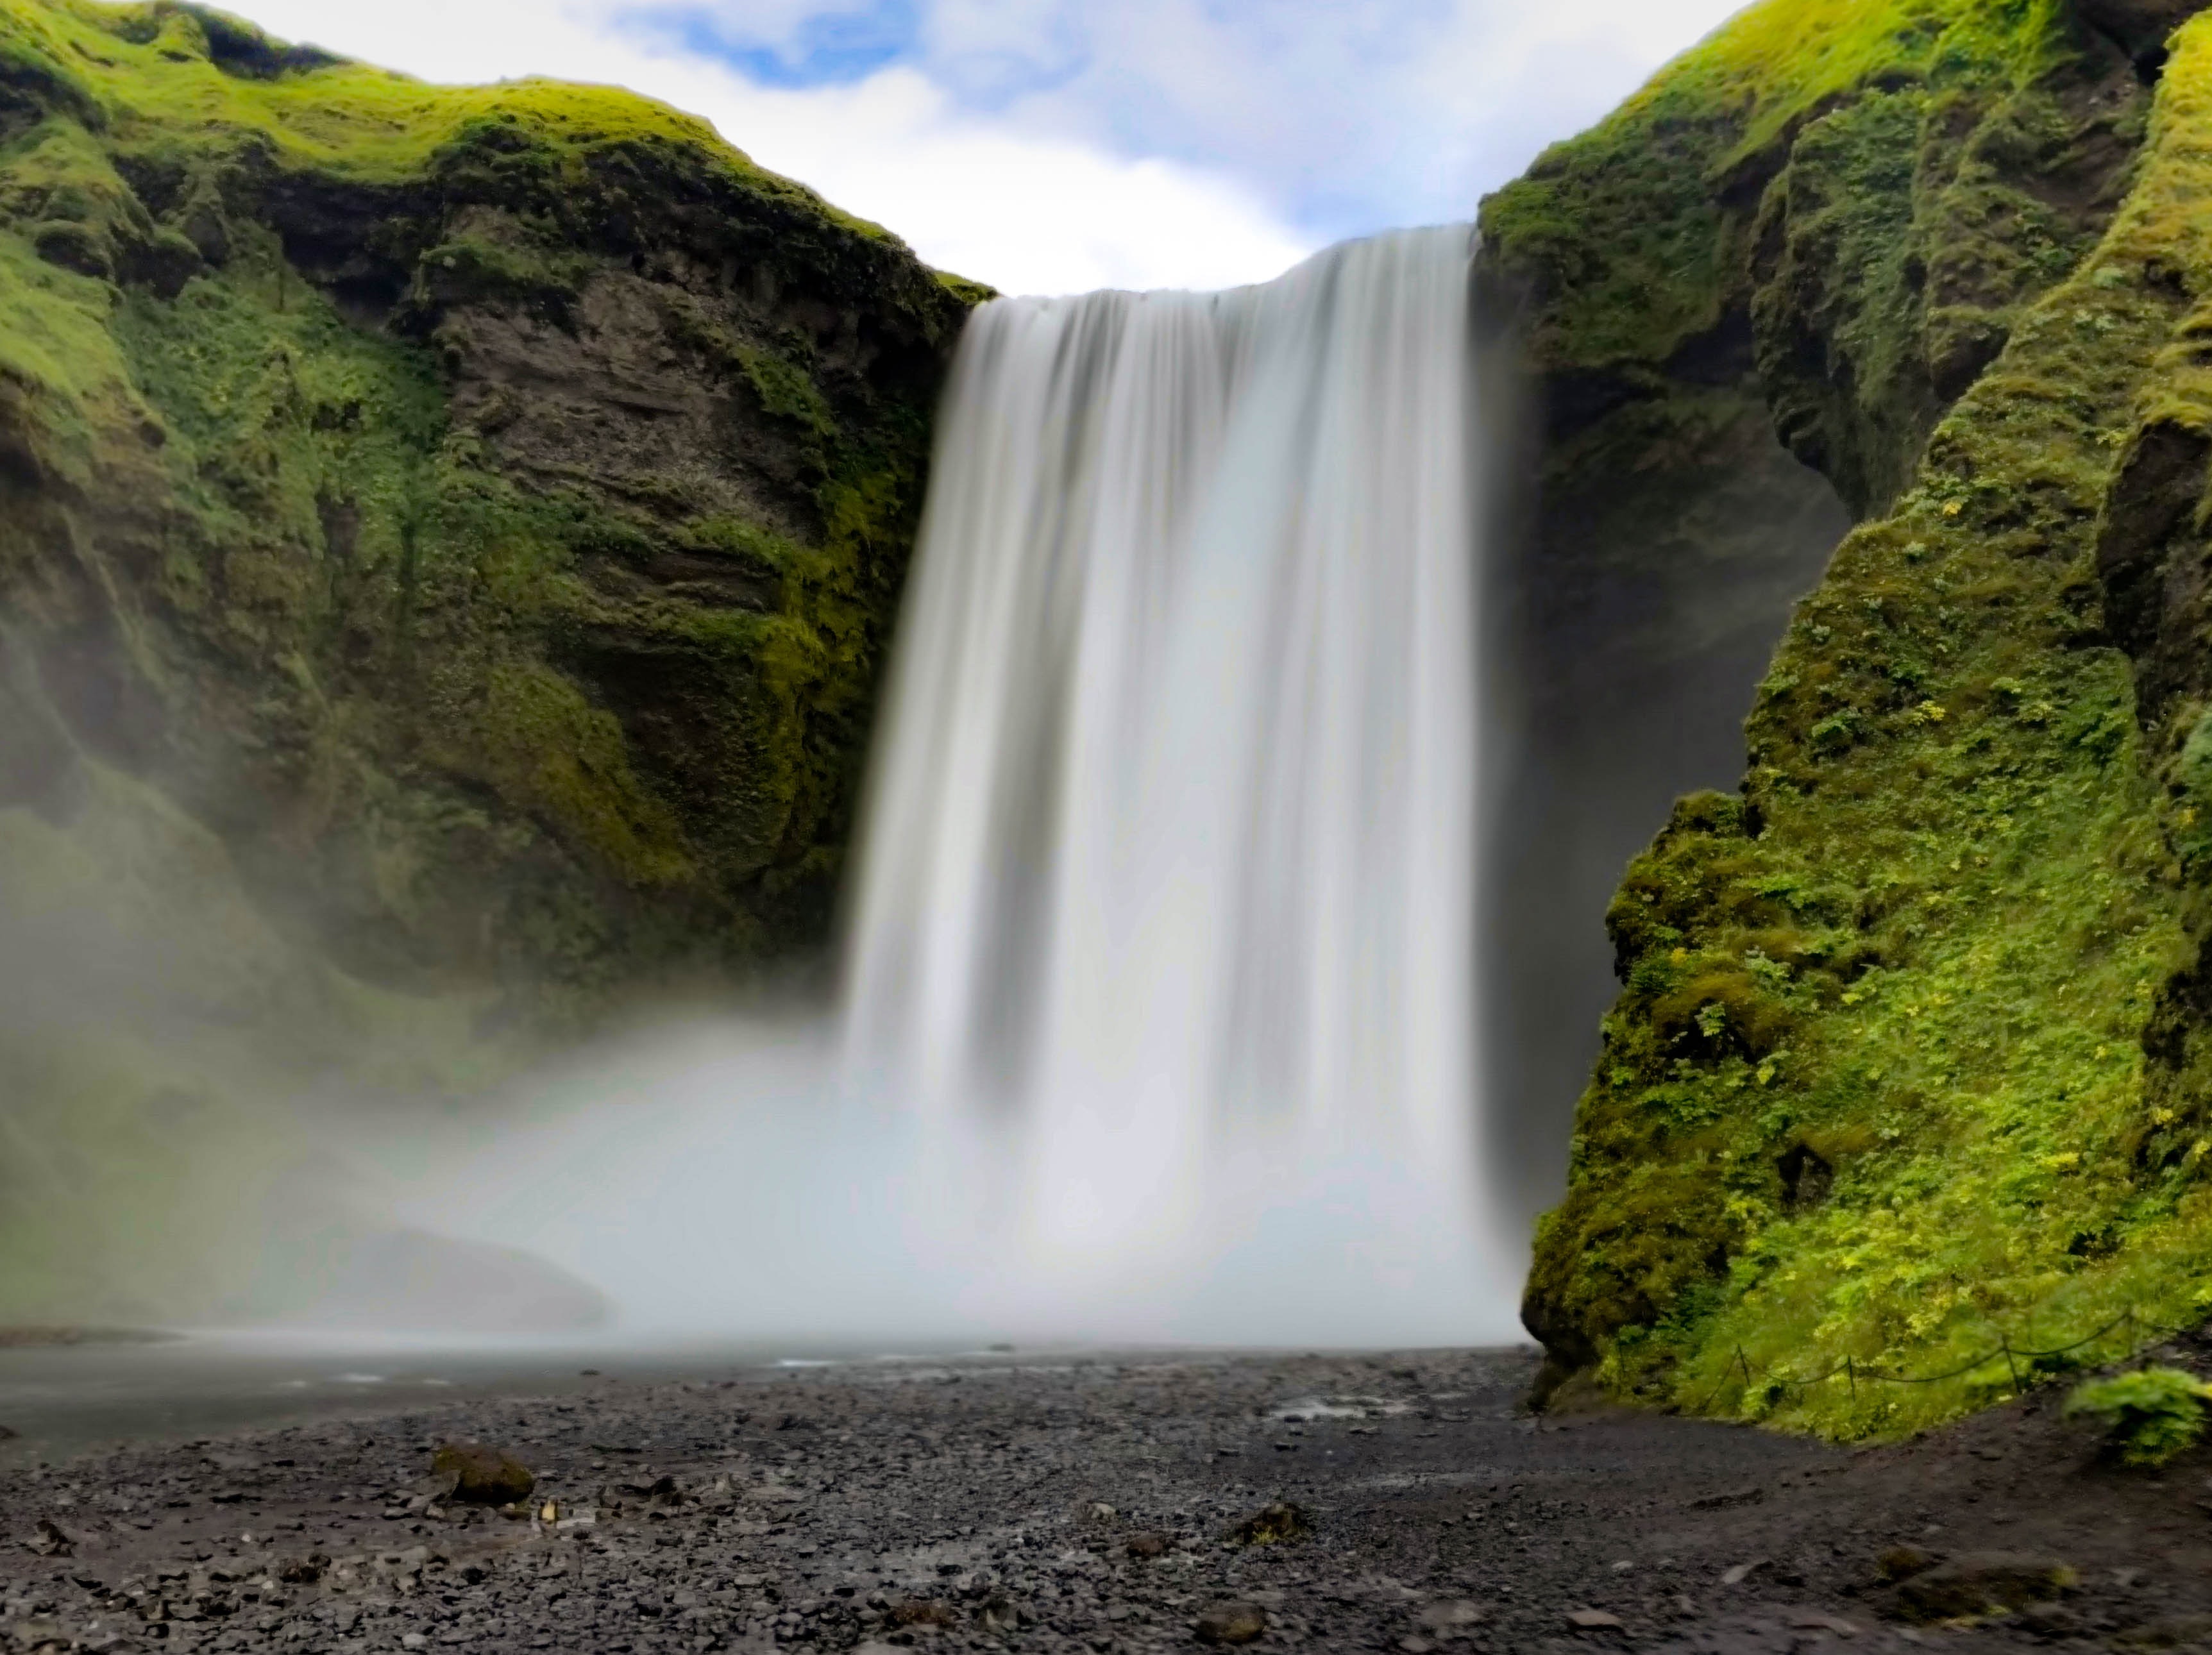
waterfall, body of water, natural landscape, nature, water resources, water, watercourse, nature reserve, chute, water feature, state park, sky, landscape, rock, stream, river, wasserfall